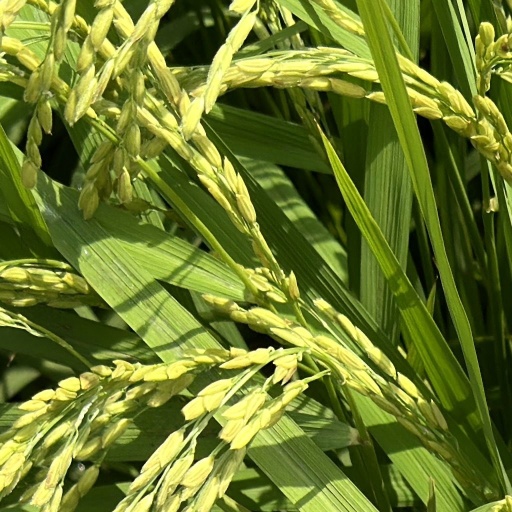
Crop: rice